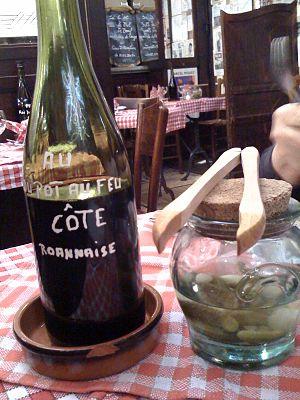
Côte-roannaise, vin du patron
Le côte-roannaise est un vin rouge ou rosé d'appellation d'origine contrôlée produit dans le département de la Loire, à l'ouest de la ville de Roanne. Cette appellation fait partie du vignoble de la Vallée de la Loire.